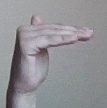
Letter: khaa